American ginseng

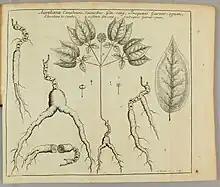
"Aureliana canadensis", a synonym for "Panax quinquefolius", illustrated by Joseph-François Lafitau in 1718

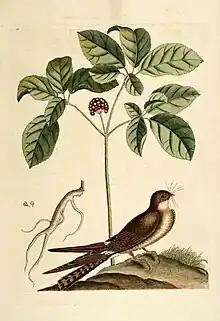
Whip-poor-will and Ginseng, illustrated by Mark Catesby in 1747

"Panax quinquefolius" was described as "Aureliana canadensis" by the French ethnologist and naturalist Joseph-François Lafitau in 1718. As a Jesuit missionary in New France, Lafitau discovered ginseng near Montreal in 1716. In his search for a specimen, Father Lafitau enlisted the help of the Iroquois by showing them a published botanical illustration of "gin-seng", a Chinese name for a plant now known as "Panax ginseng". The Iroquois referred to American ginseng as garent-oguen, which means "resembles man" or "a man's thigh" in Iroquoian language.